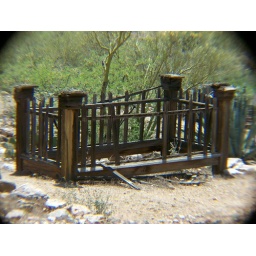
wooden fence around 1890's grave